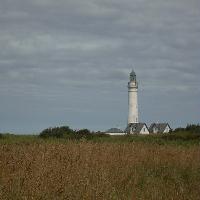
Weather: cloudy or overcast